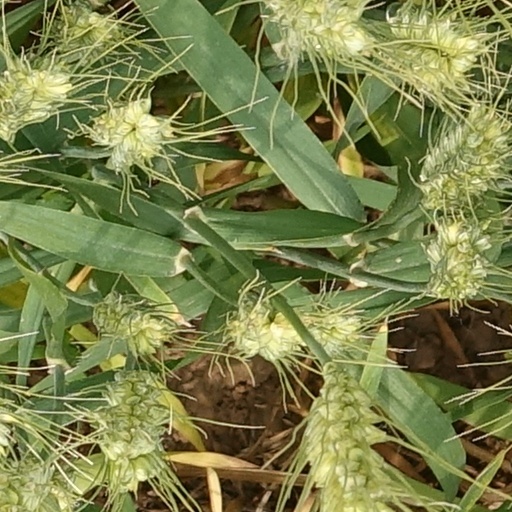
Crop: wheat